Tom and Huck

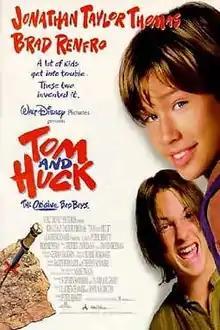
Theatrical release poster

Tom and Huck is a 1995 American adventure comedy-drama film based on Mark Twain's 1876 novel "The Adventures of Tom Sawyer", and starring Jonathan Taylor Thomas, Brad Renfro, Mike McShane, Eric Schweig, and Amy Wright. The film was directed by Peter Hewitt and produced/co-written by Stephen Sommers (who also worked on Disney's adaptation of Twain's 1884 novel, 1993's "The Adventures of Huck Finn"). The film was released in North America on December 22, 1995.